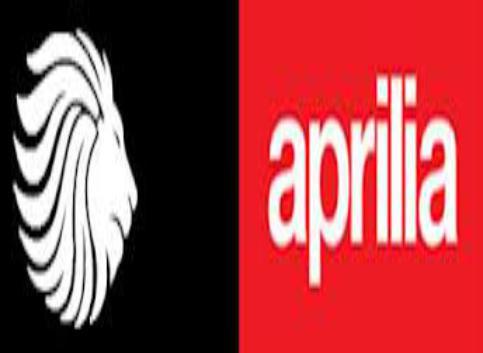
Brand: Aprilia
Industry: Transportation